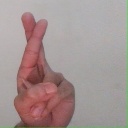
अक्षर: र